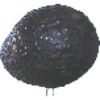
Label: Avocado ripe 1